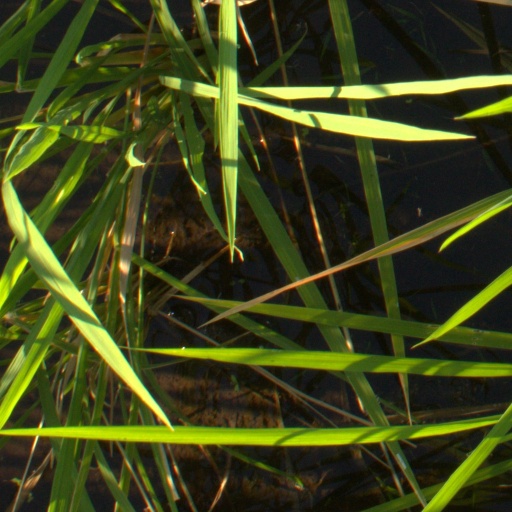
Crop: rice